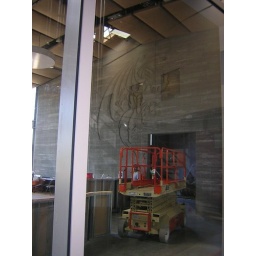
the future wall of the future stone brewery restaurant in futuristic escondido, CA.